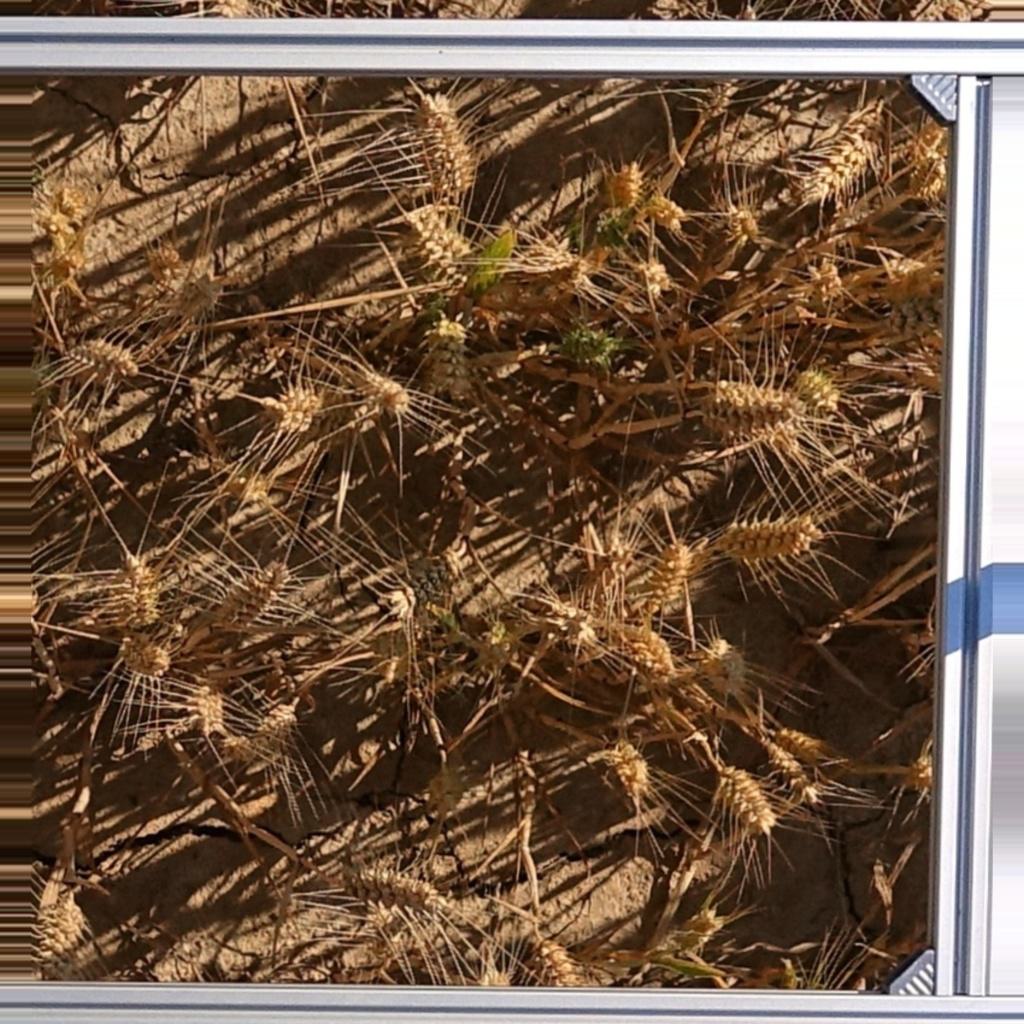
Country: France
Location: VLB
Wheat development stage: Ripening